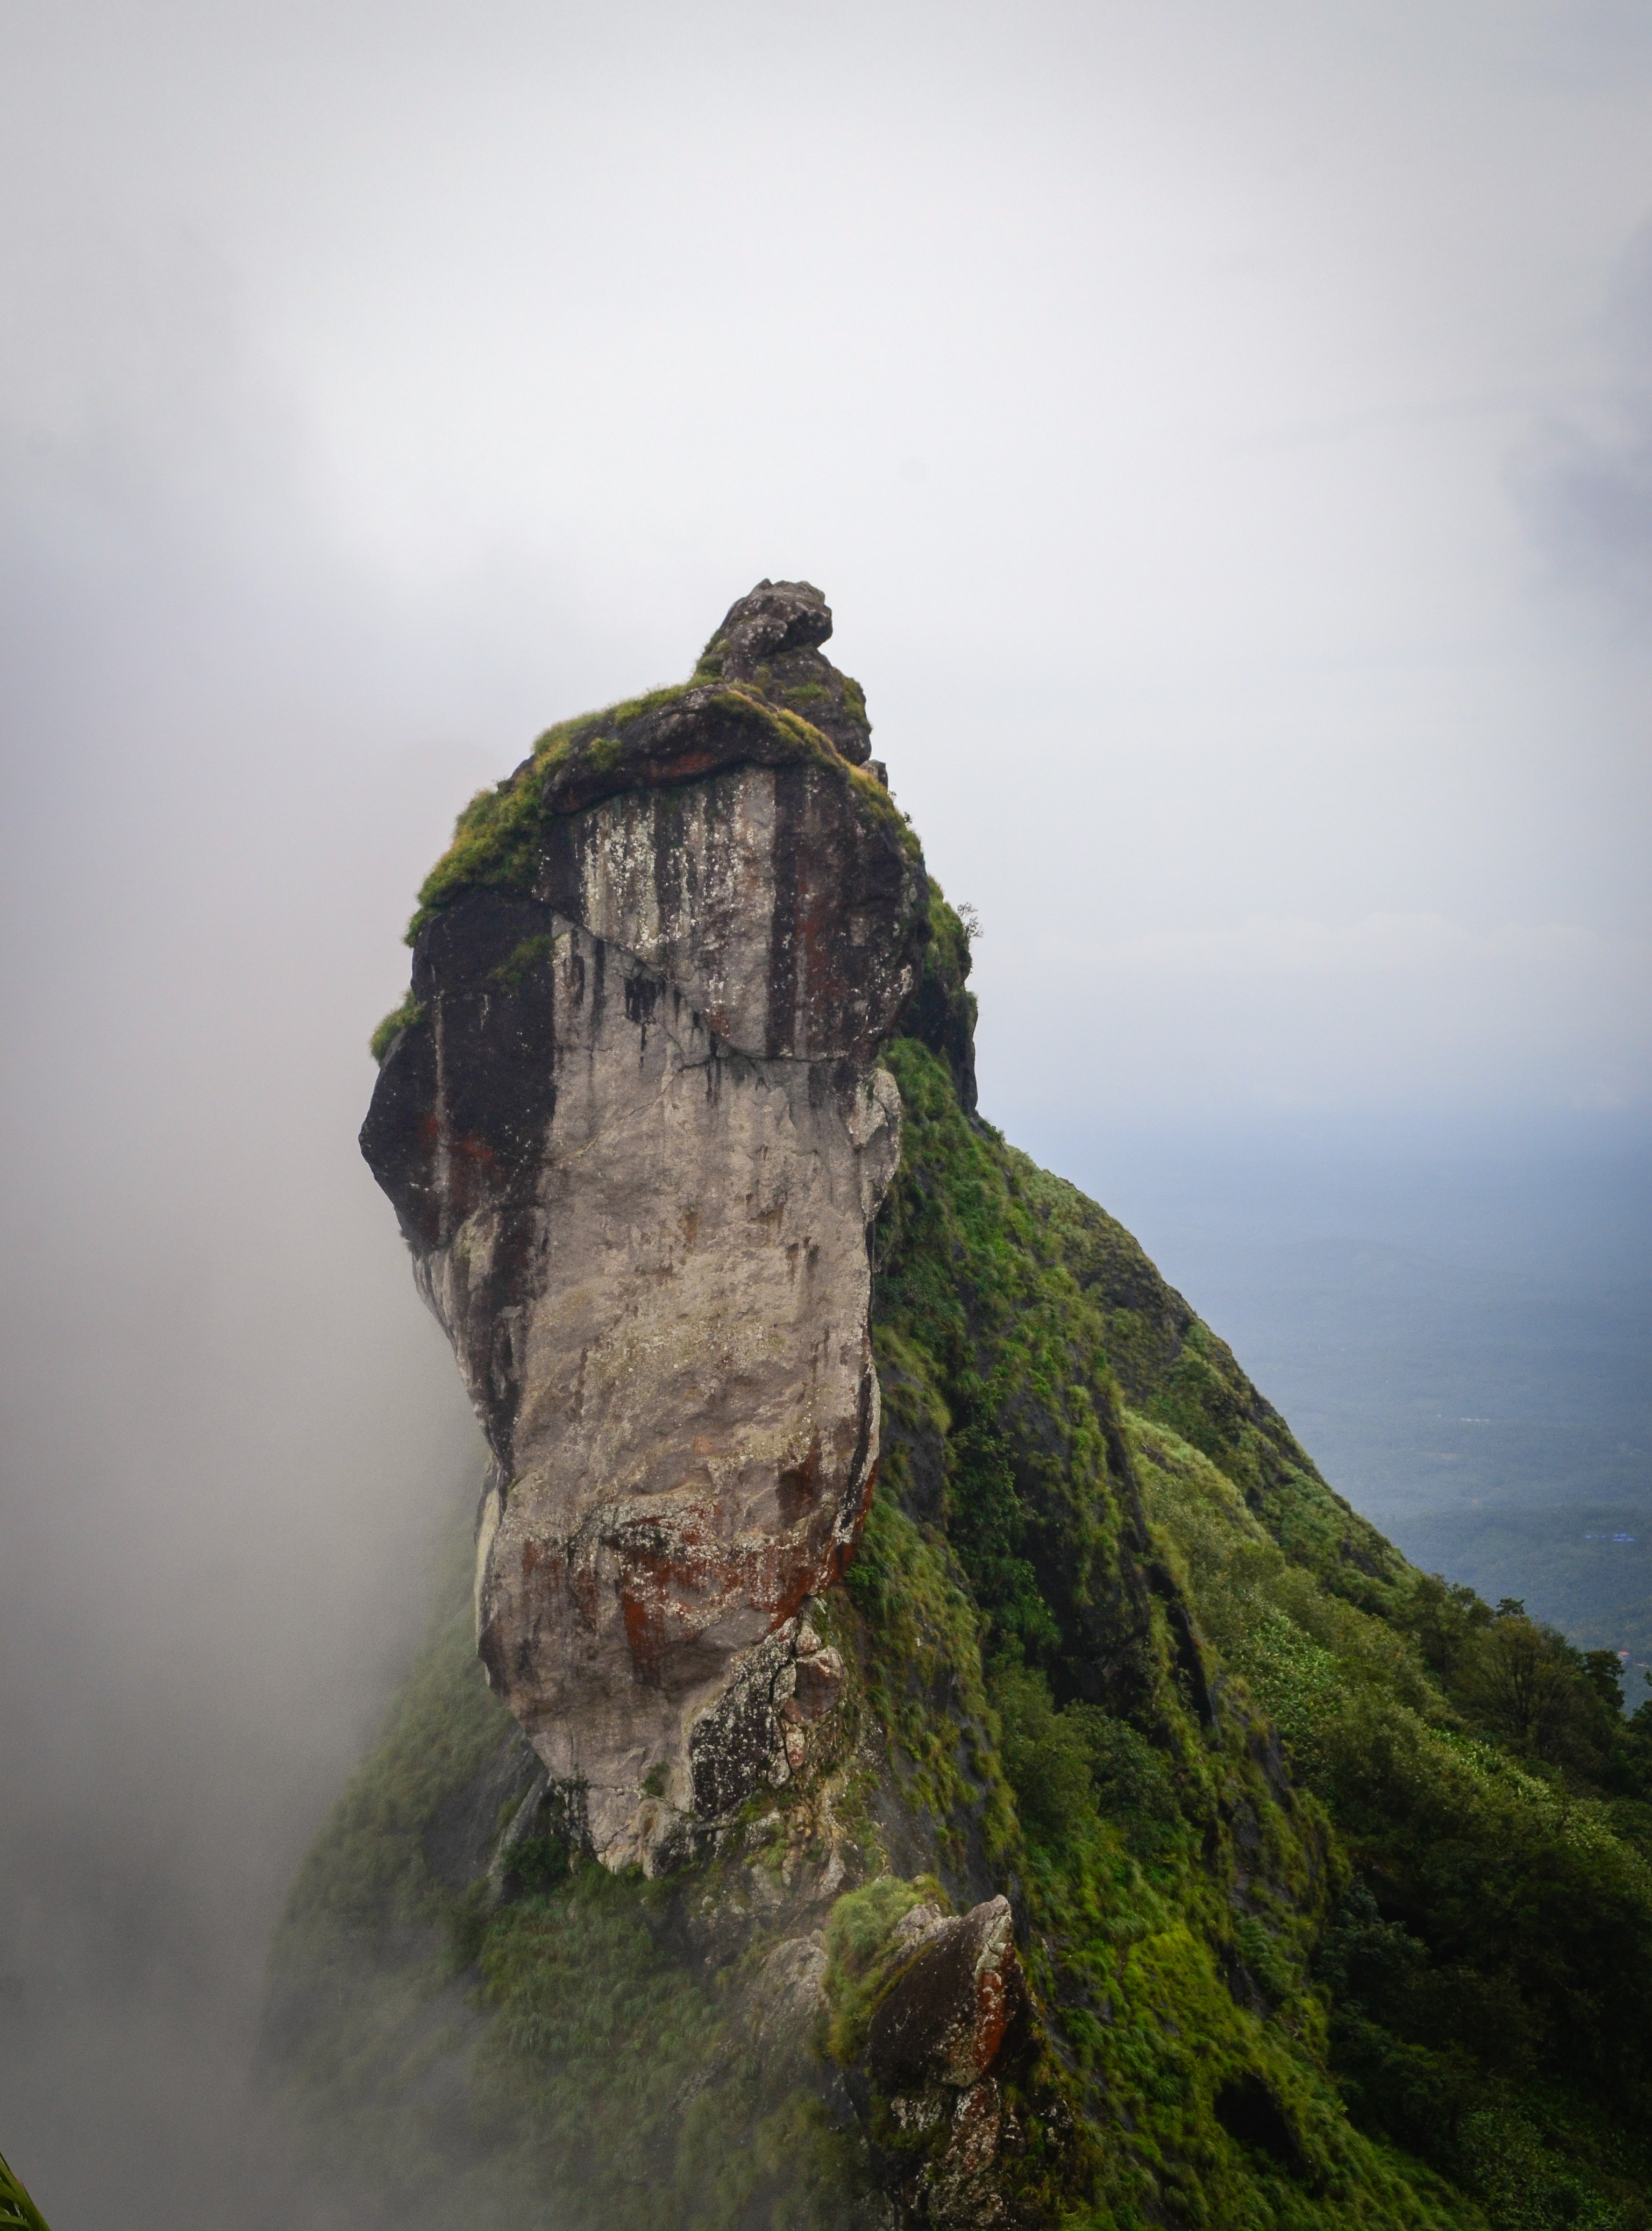
nature, rock, walking, mountain, hill, adventure, mountain range, stone, cliff, extreme sport, terrain, mountain top, ridge, summit, india, kerala, atmospheric phenomenon, mountainous landforms